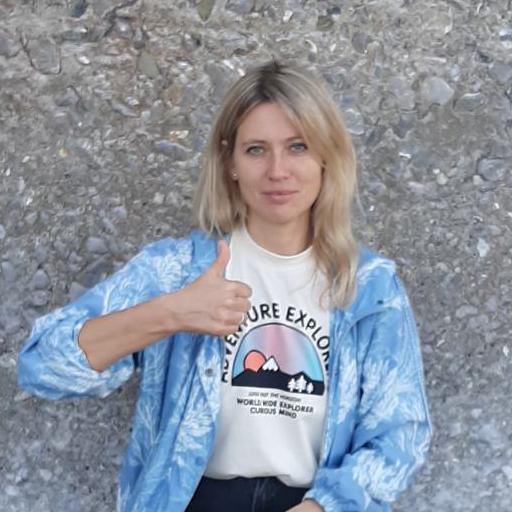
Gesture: like